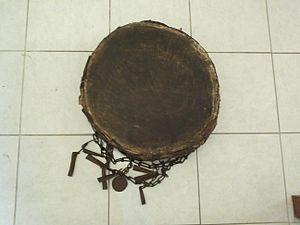
Tambour de chaman (bois, peau, fer)
Les Chepangs forment un peuple indigène et groupe ethnique particulier vivant dans les parties centrale et méridionale du Népal.